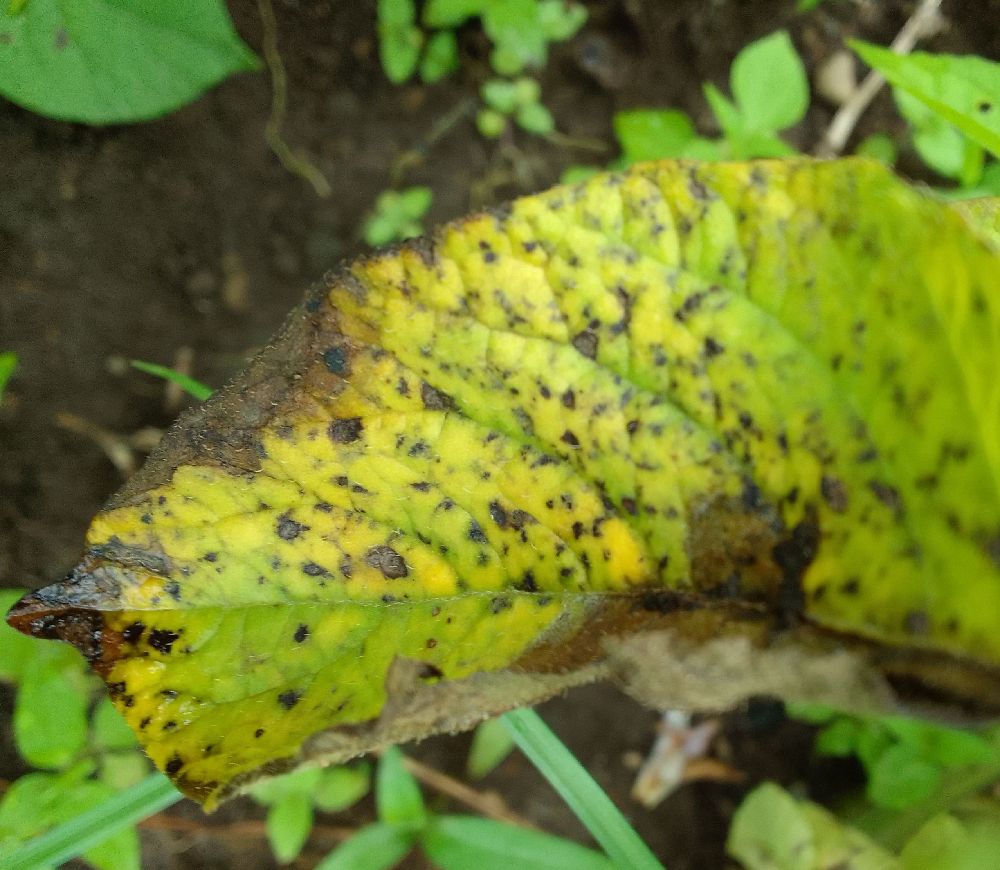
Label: Early blight